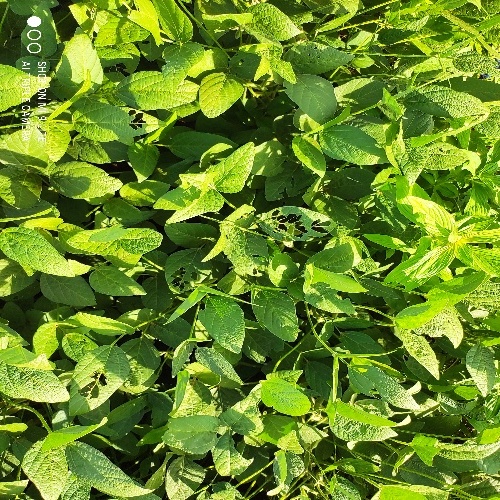
Label: Caterpillar